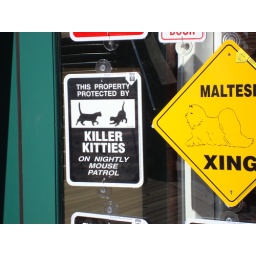
Funny signs in a store window on Pier 39.